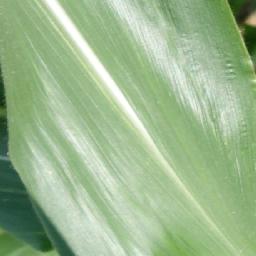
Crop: corn
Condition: (maize)_healthy